Institute for the Study of Ancient Cultures

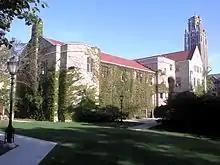
University of Chicago Institute for the Study of Ancient Cultures, West Asia & North Africa

In the early 20th century, James Henry Breasted built up the collection of the university's Haskell Oriental Museum, which he oversaw along with his field work, and teaching duties. He dreamed, however, of establishing a research institute, "a laboratory for the study of the rise and development of civilization," that would trace Western civilization to its roots in the ancient Middle East.